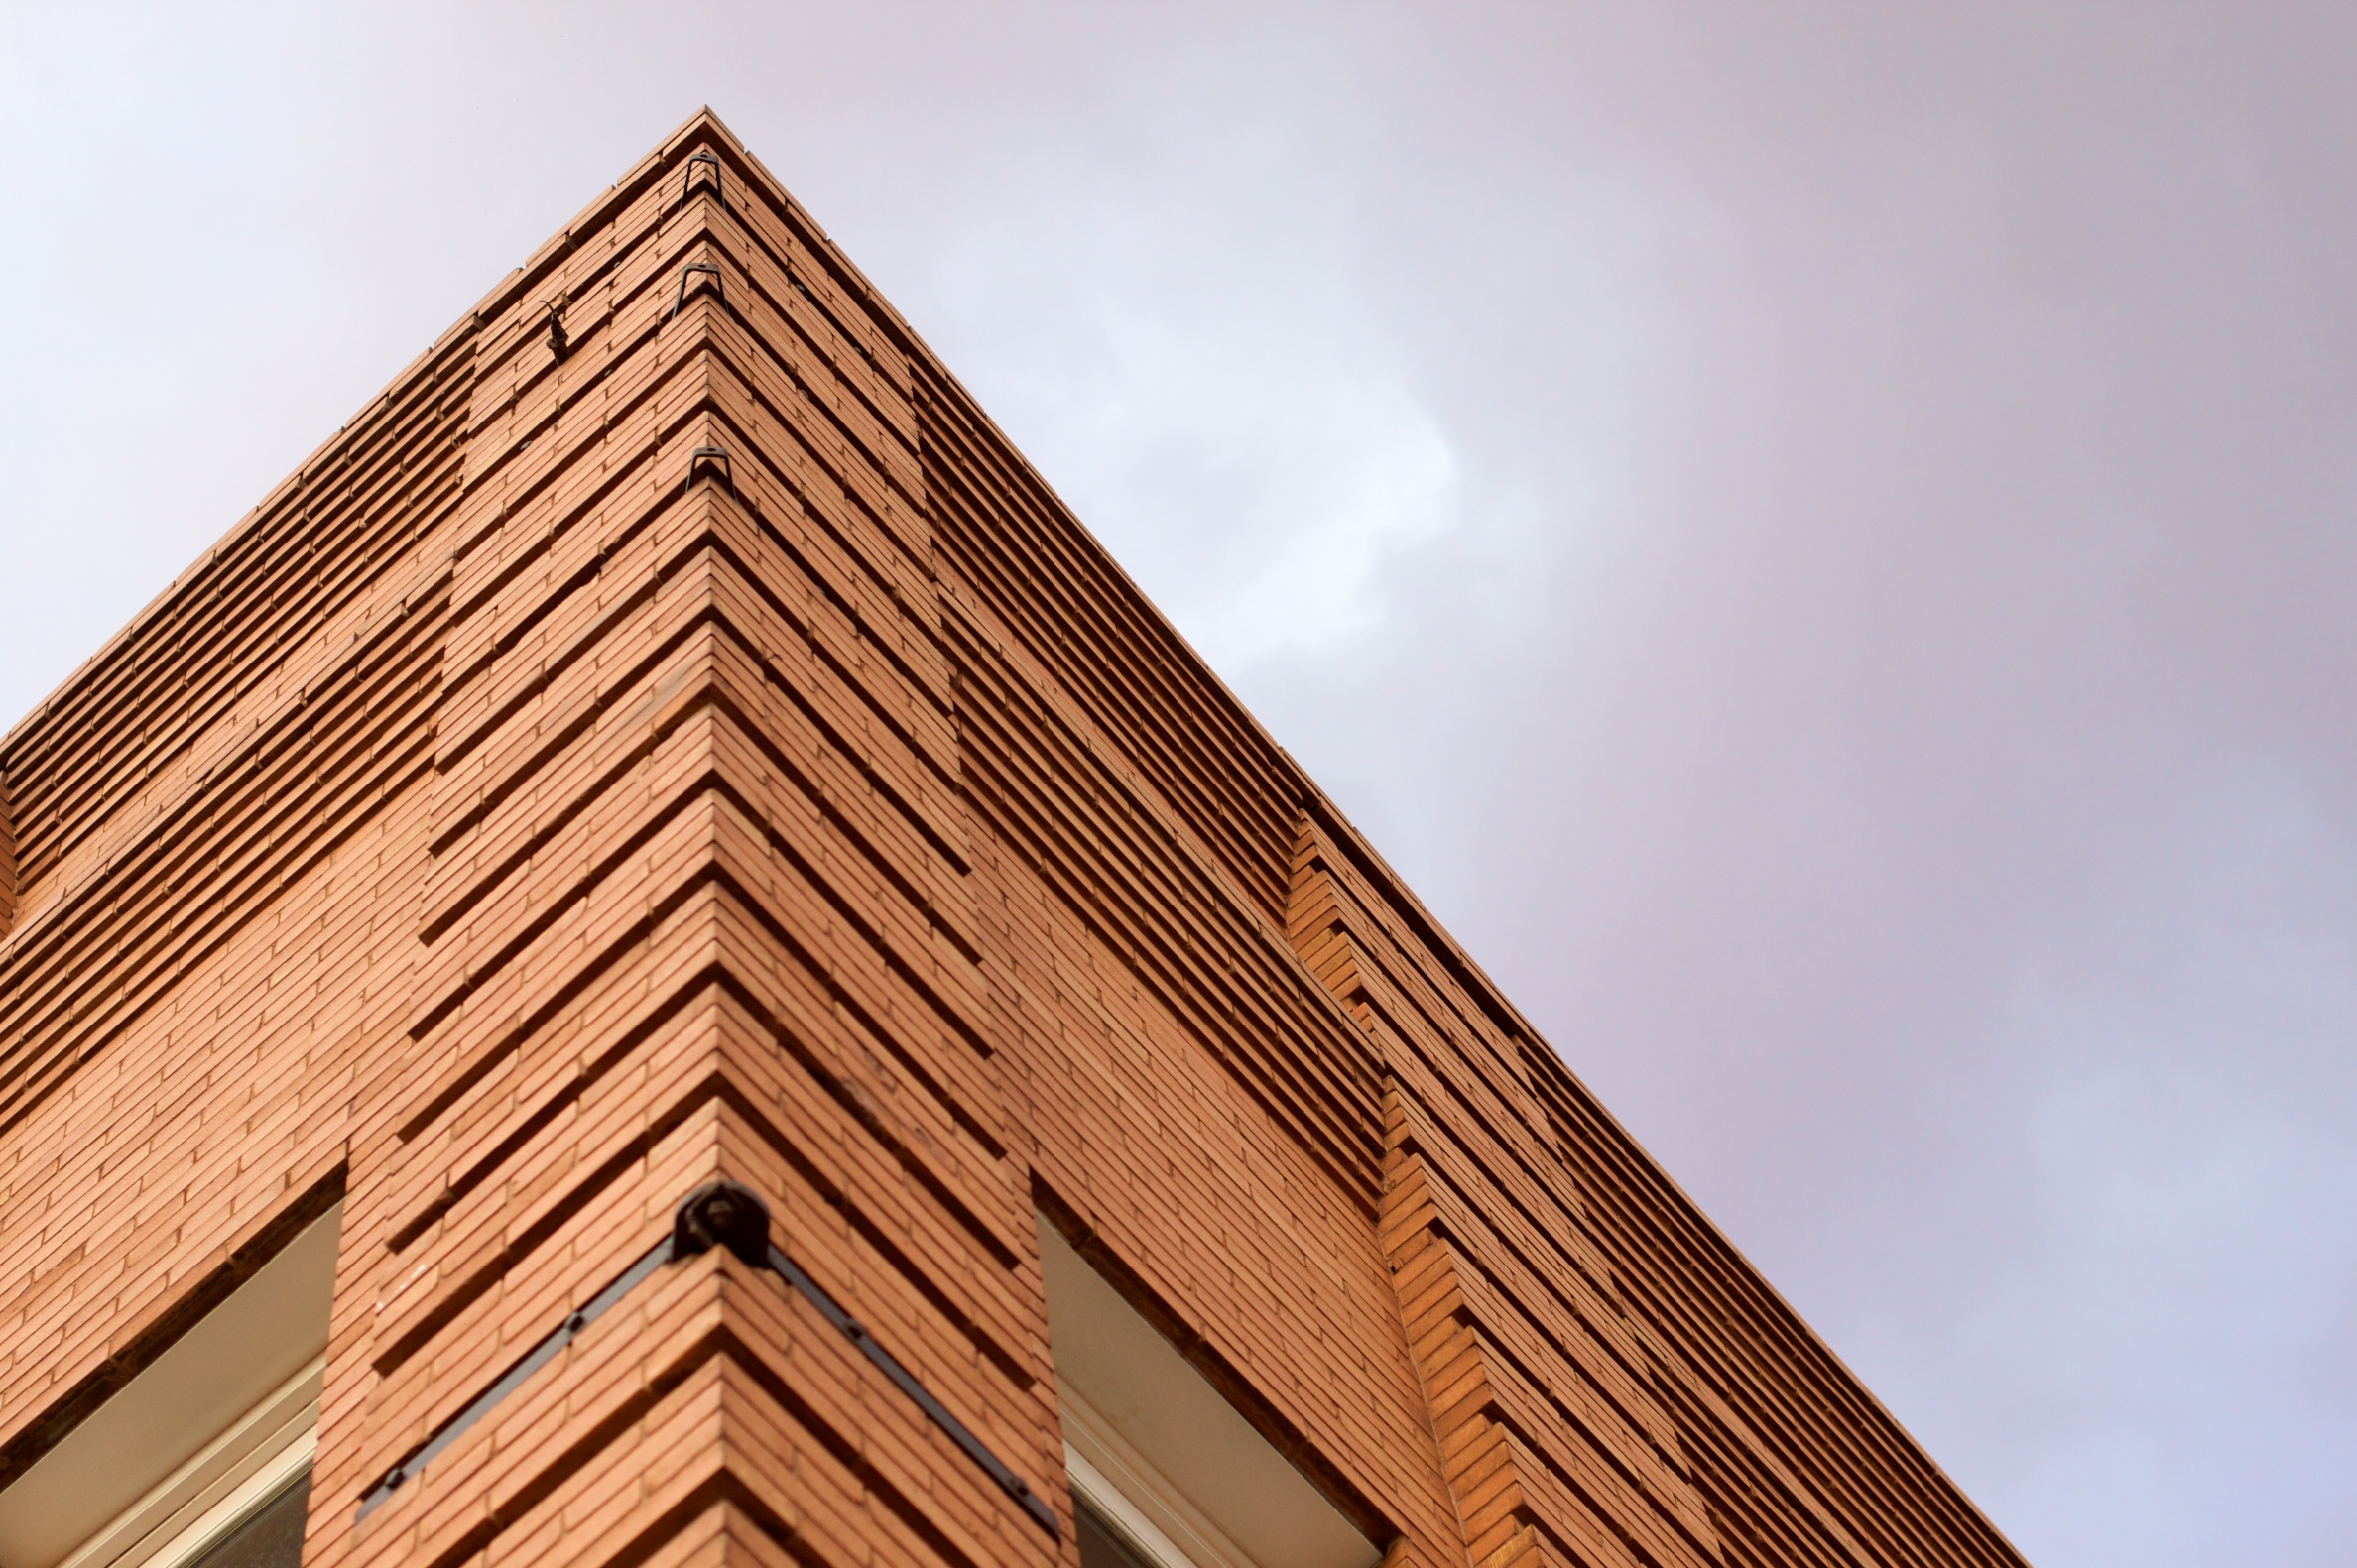
architecture, wood, house, roof, skyscraper, tower, landmark, facade, steeple, winslow